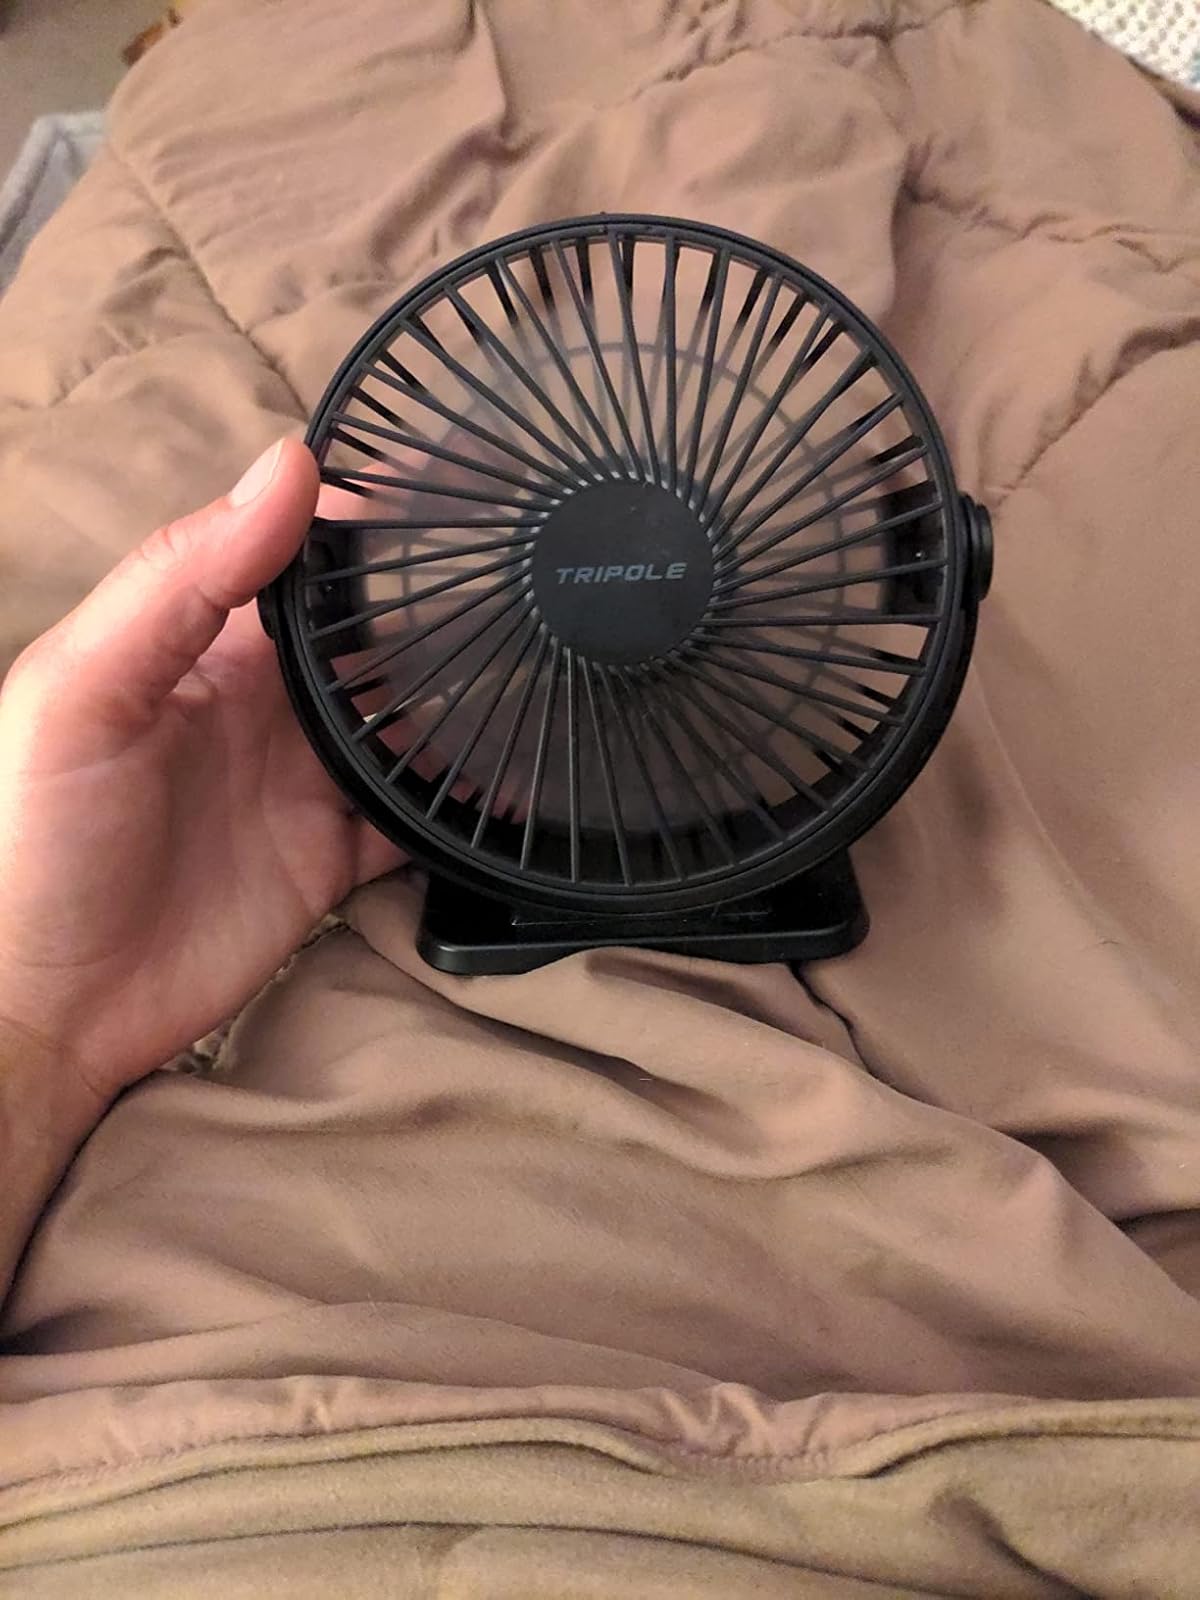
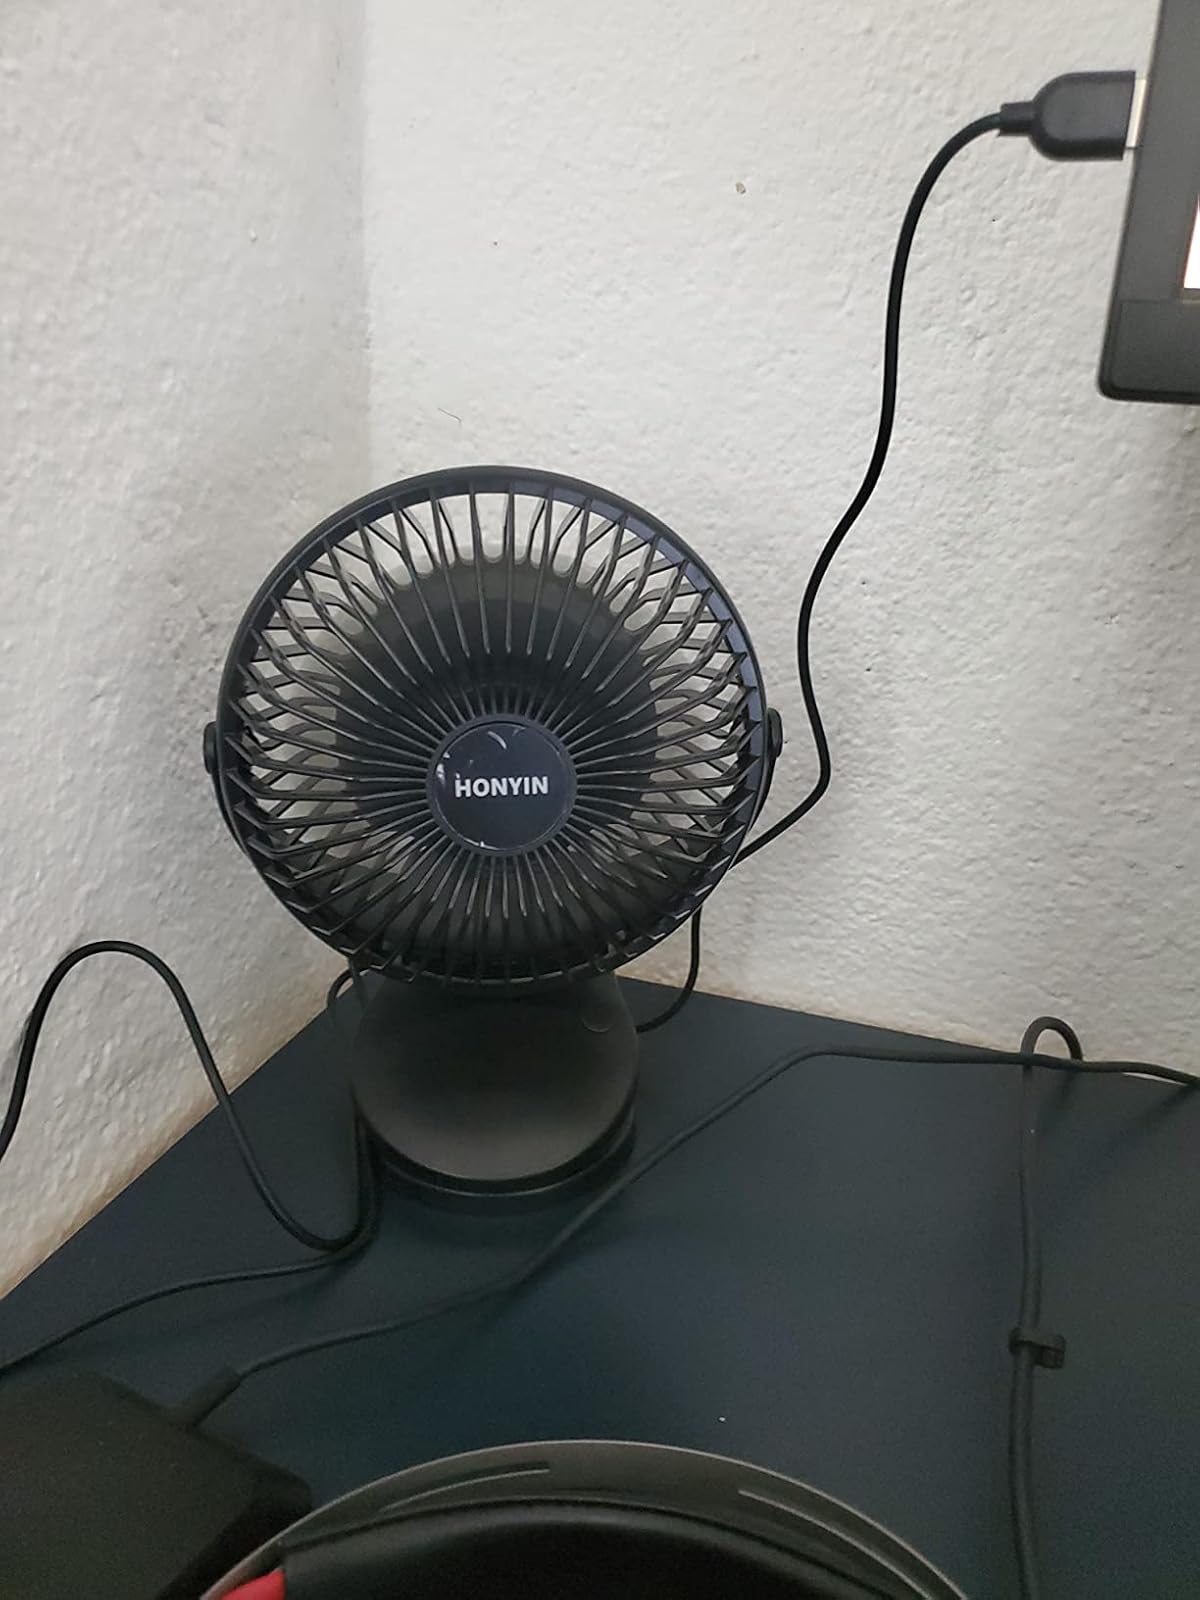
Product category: fan
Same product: no